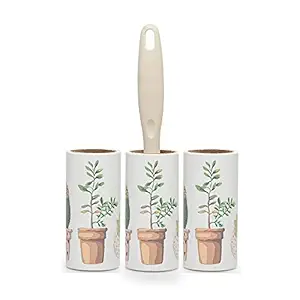
House of Quirk Reusable Sticky Picker Cleaner Easy-Tear Sheets Travel Pet Hair Lint Rollers Brush (10cm Sheet
Category: Home&Kitchen
Price: 299 (list price: 499)
Rating: 3.9 (1,015 ratings)
About this product: Quickly removes lint, dust, dandruff and pet hair from virtually anywhere.|Use on pants, coats, sweaters, dresses, suits, formal wear and more.|Balanced adhesive for effective lint removal without risk of damaging surfaces.|Mini lint roller perfect for travel and common everyday use small enough to fit in a purse or pocket for use on the go with minimal space taken and maximum convenience;|Cleans in seconds, reusable to be sticky all over again, efficient for lint, dust and hair, multi-functional, to keep clothes clean.